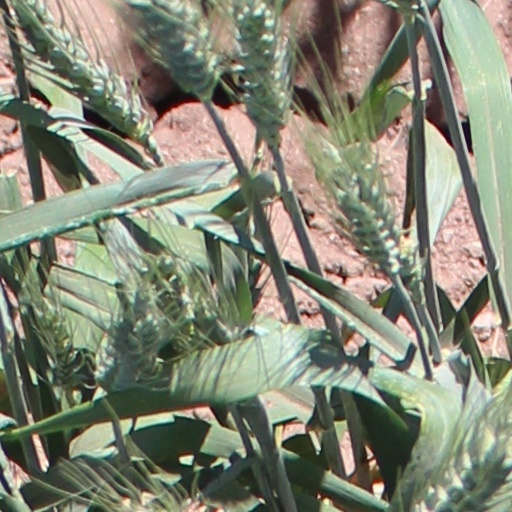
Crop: wheat